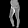
Label: Trouser